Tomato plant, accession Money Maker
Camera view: tilt-top (135 deg); turntable rotation: 0 degrees
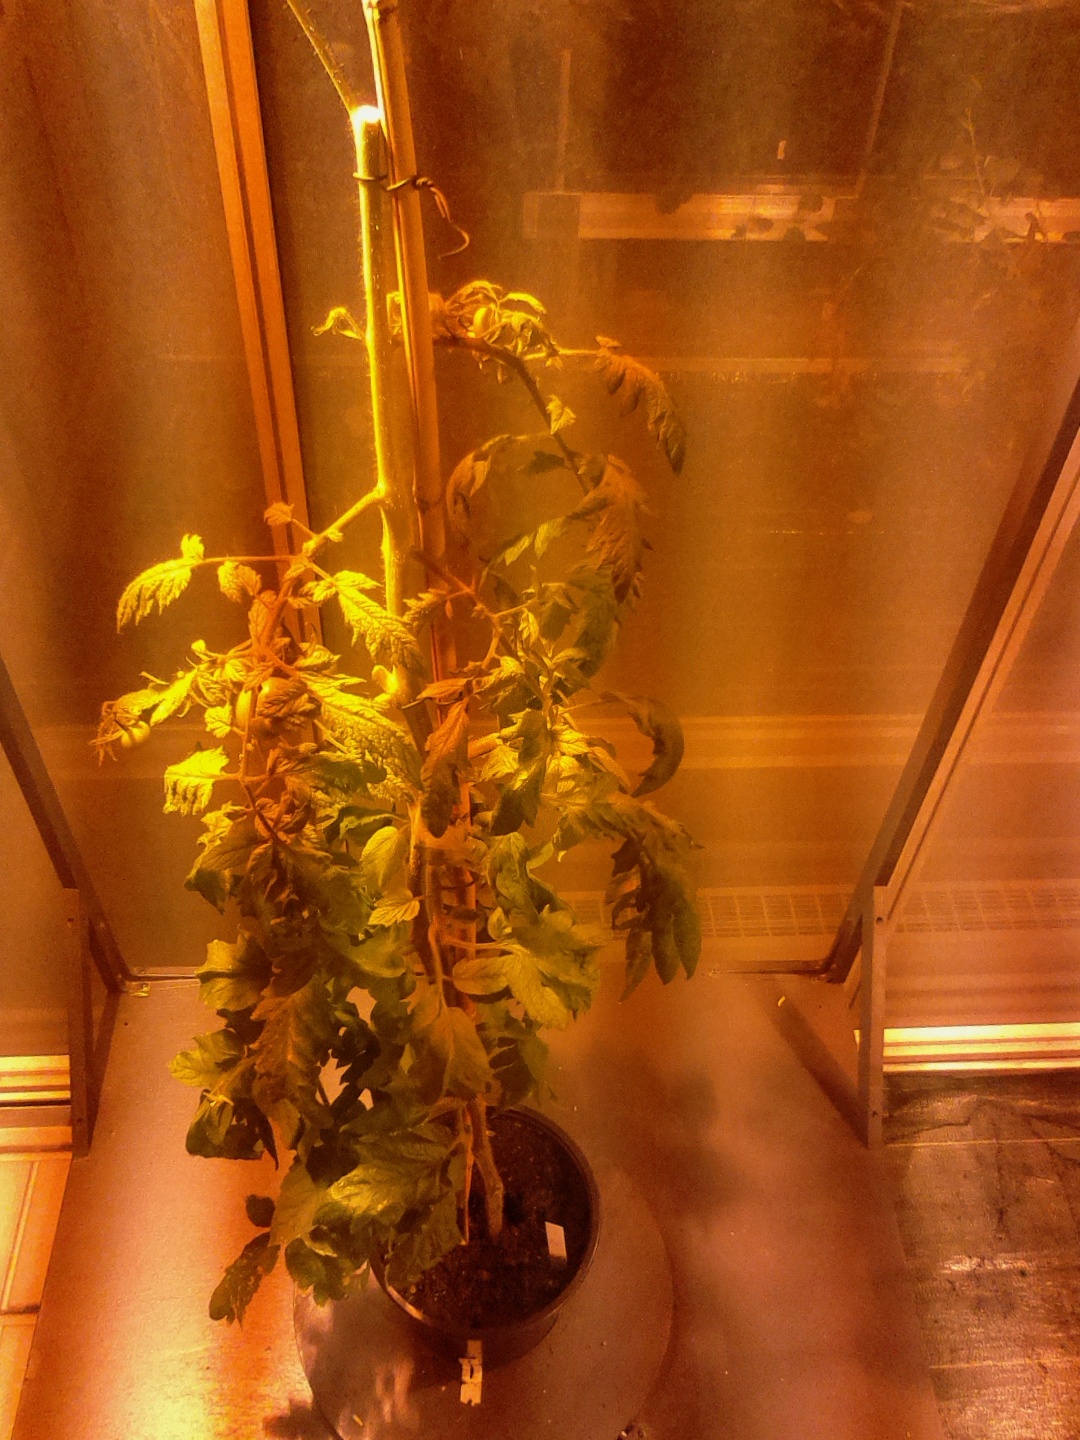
BBCH growth stage 75: 50%-60% of final fruit size